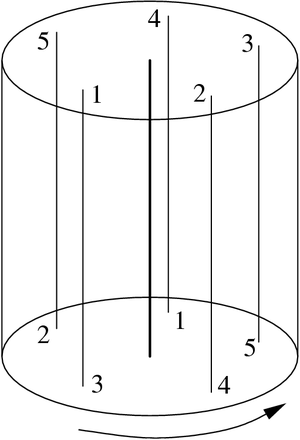
En topologie, un fibré de Seifert est une variété de dimension 3 munie d'une « bonne » partition en cercles. Plus précisément, c'est un fibré en cercles sur un orbifold de dimension 2. Ces variétés ont été introduites par Herbert Seifert. La plupart des « petites » variétés de dimension 3 sont des variétés de Seifert, et pour six des huit géométries de Thurston, toute variété orientée compacte sans bord de l'un de ces six types est aussi de Seifert.